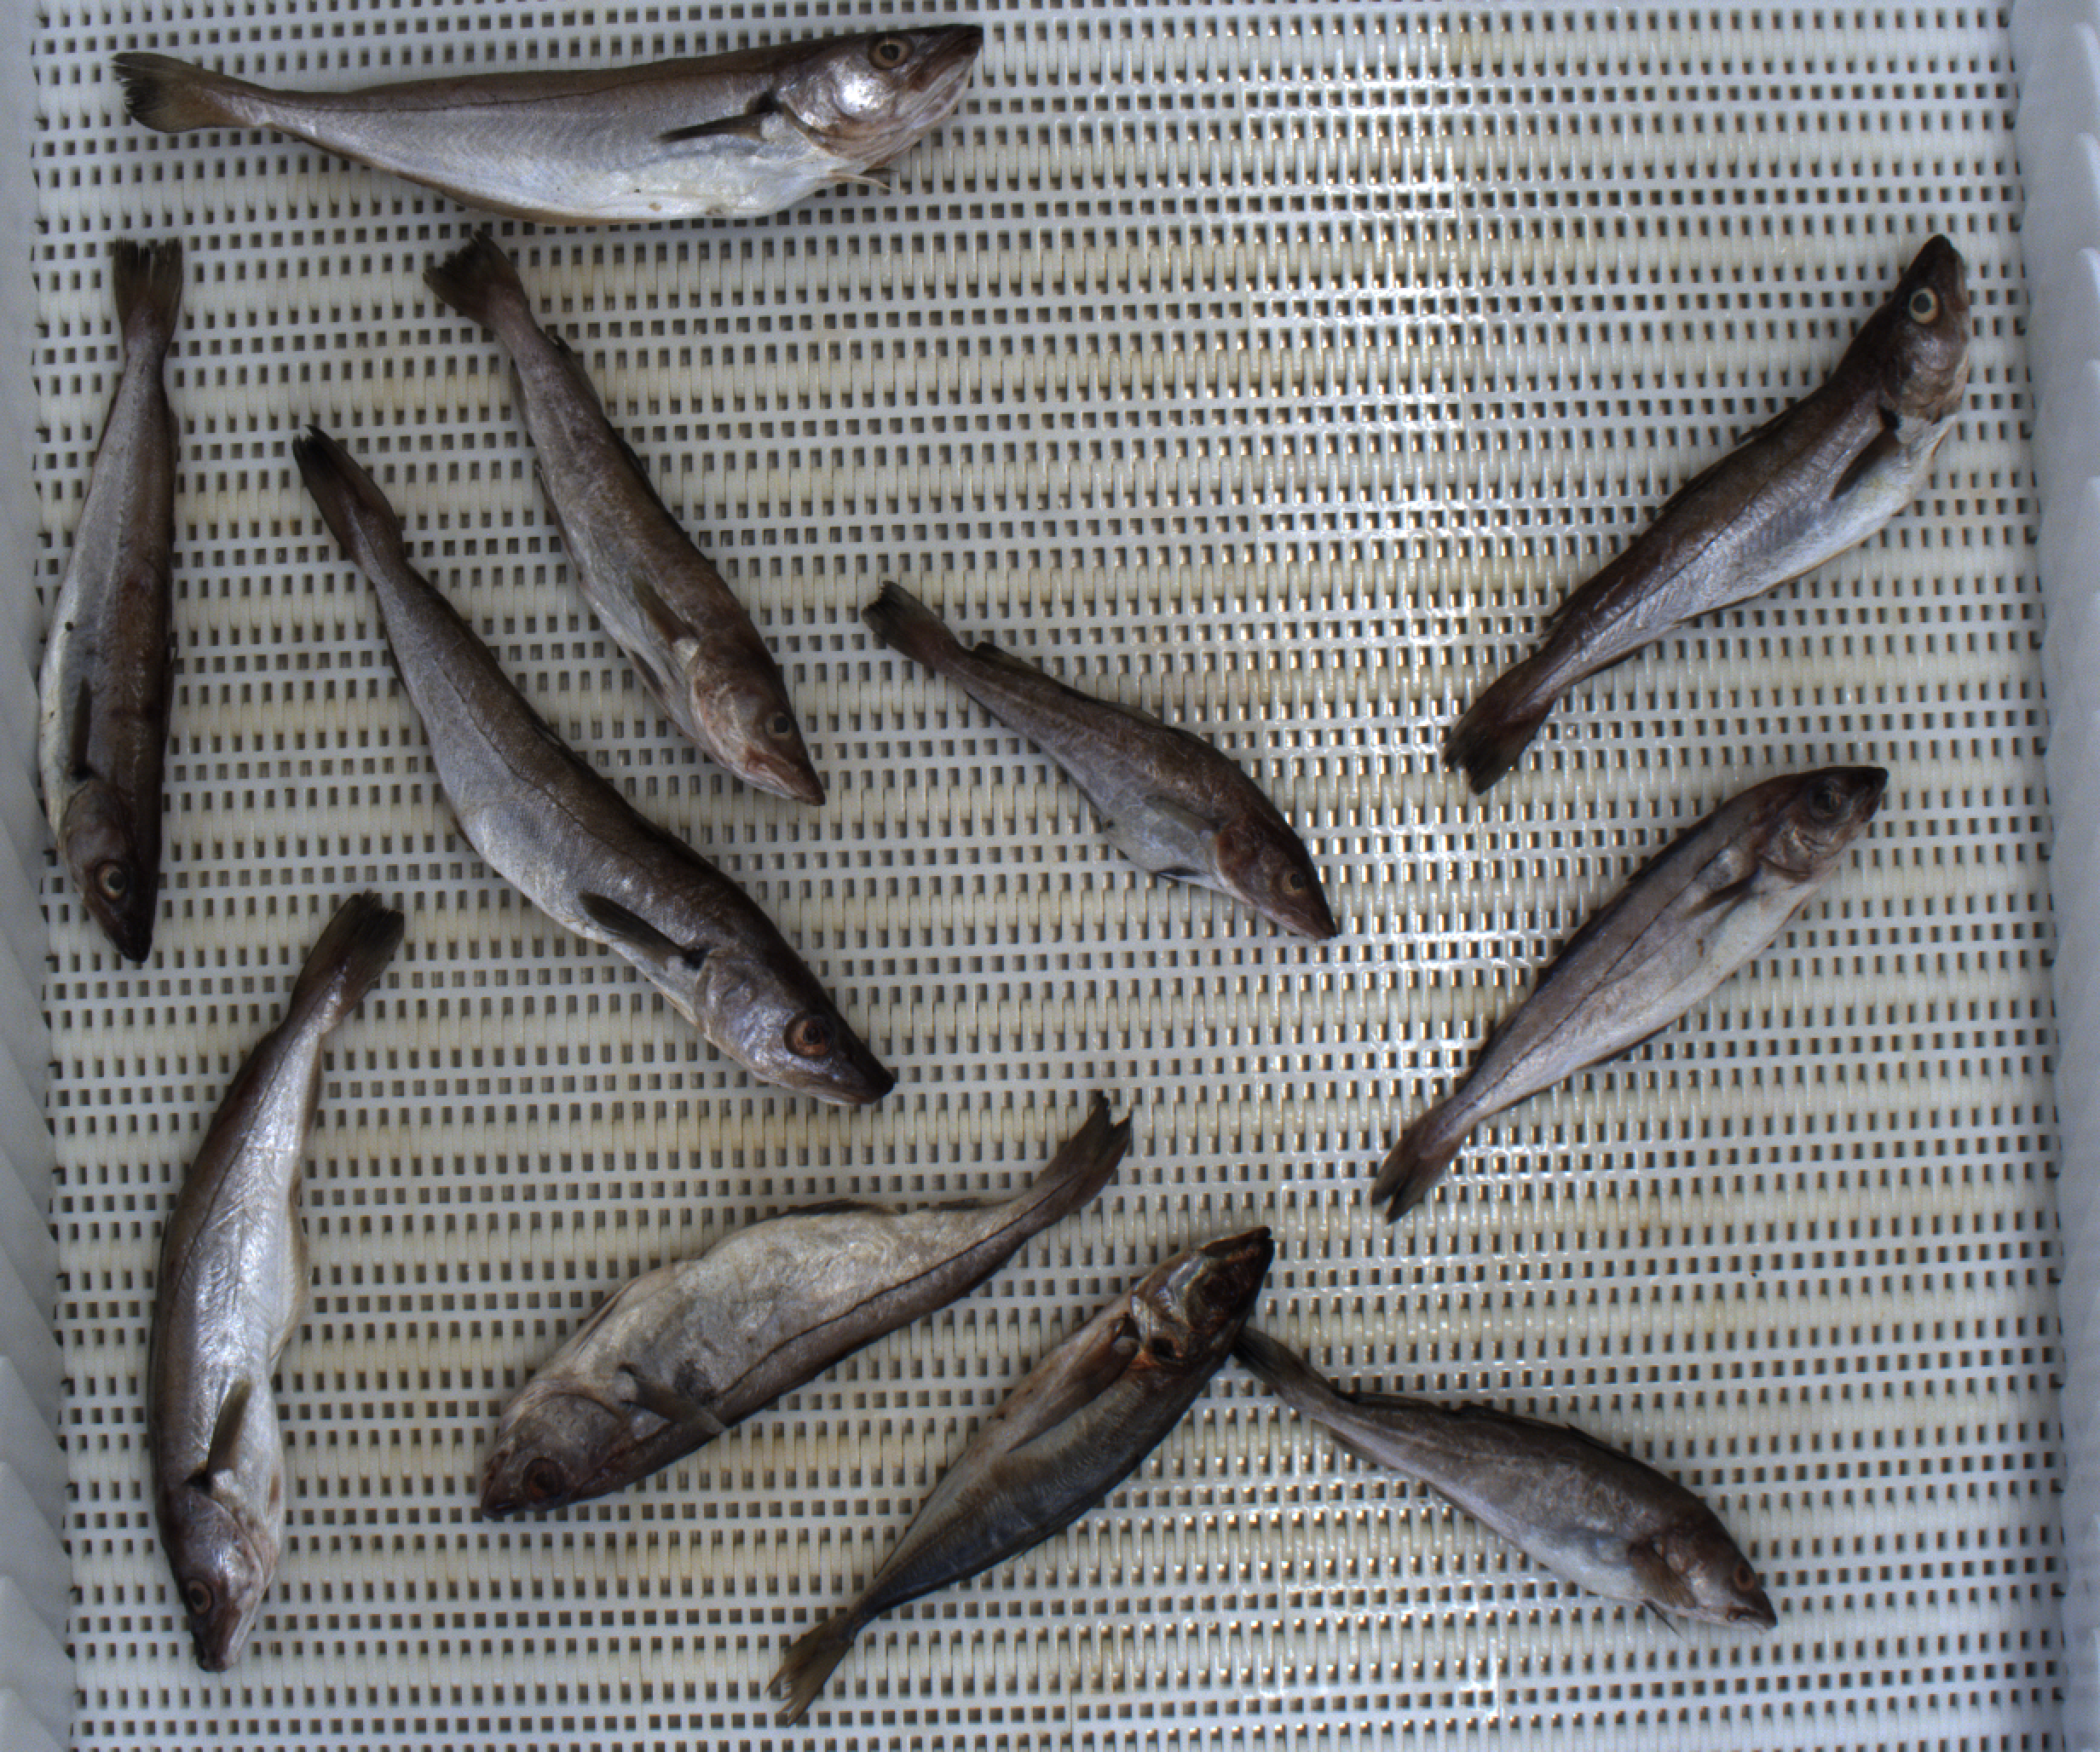
Total fish: 11
Cod: 3
Haddock: 2
Whiting: 5
Hake: 0
Horse mackerel: 1
Saithe: 0
Other: 0